Martin Lampkin

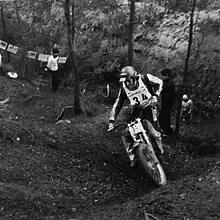
Lampkin on a Bultaco Sherpa in 1978

Harold Martin Lampkin (28 December 1950 – 2 April 2016) was an English professional motorcycle competitor. He competed in a variety of off-road motorcycle events, but specialized in observed trials competitions, winning the inaugural FIM Trial World Championship held in 1975. In a genre of motorcycling competition that features balletic grace and acrobatic finesse, Lampkin was an iconoclast, using sheer momentum and physical strength to assault trials course sections. He died in 2016 of cancer.